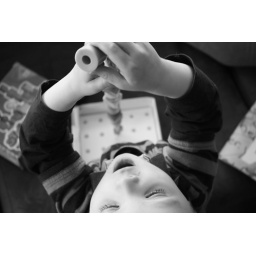
Forgot this one - tower building from above